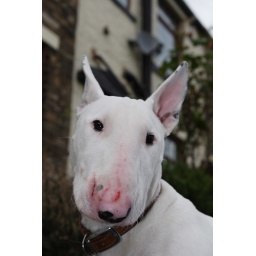
Spud managed to get in to a fight with the dog in front of us while at pets at home